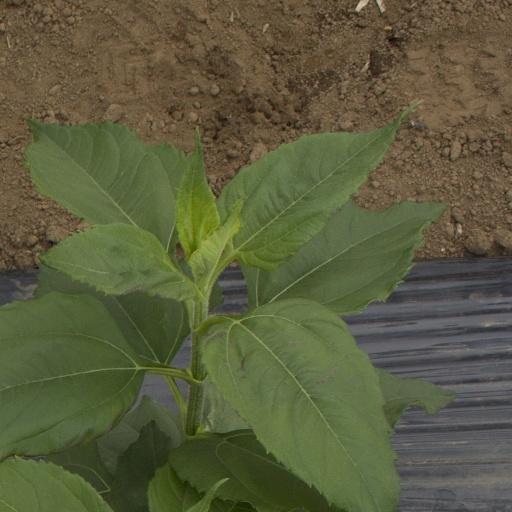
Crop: Jerusalem artichoke